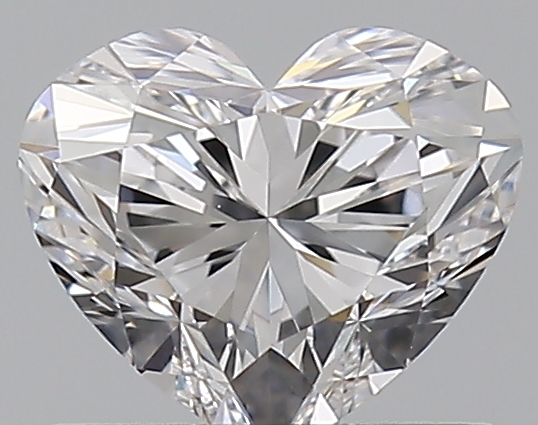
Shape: heart
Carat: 0.7
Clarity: VVS2
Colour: D
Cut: EX
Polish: EX
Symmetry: EX
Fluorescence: N
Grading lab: GIA
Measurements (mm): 5.22 x 6.14 x 3.71